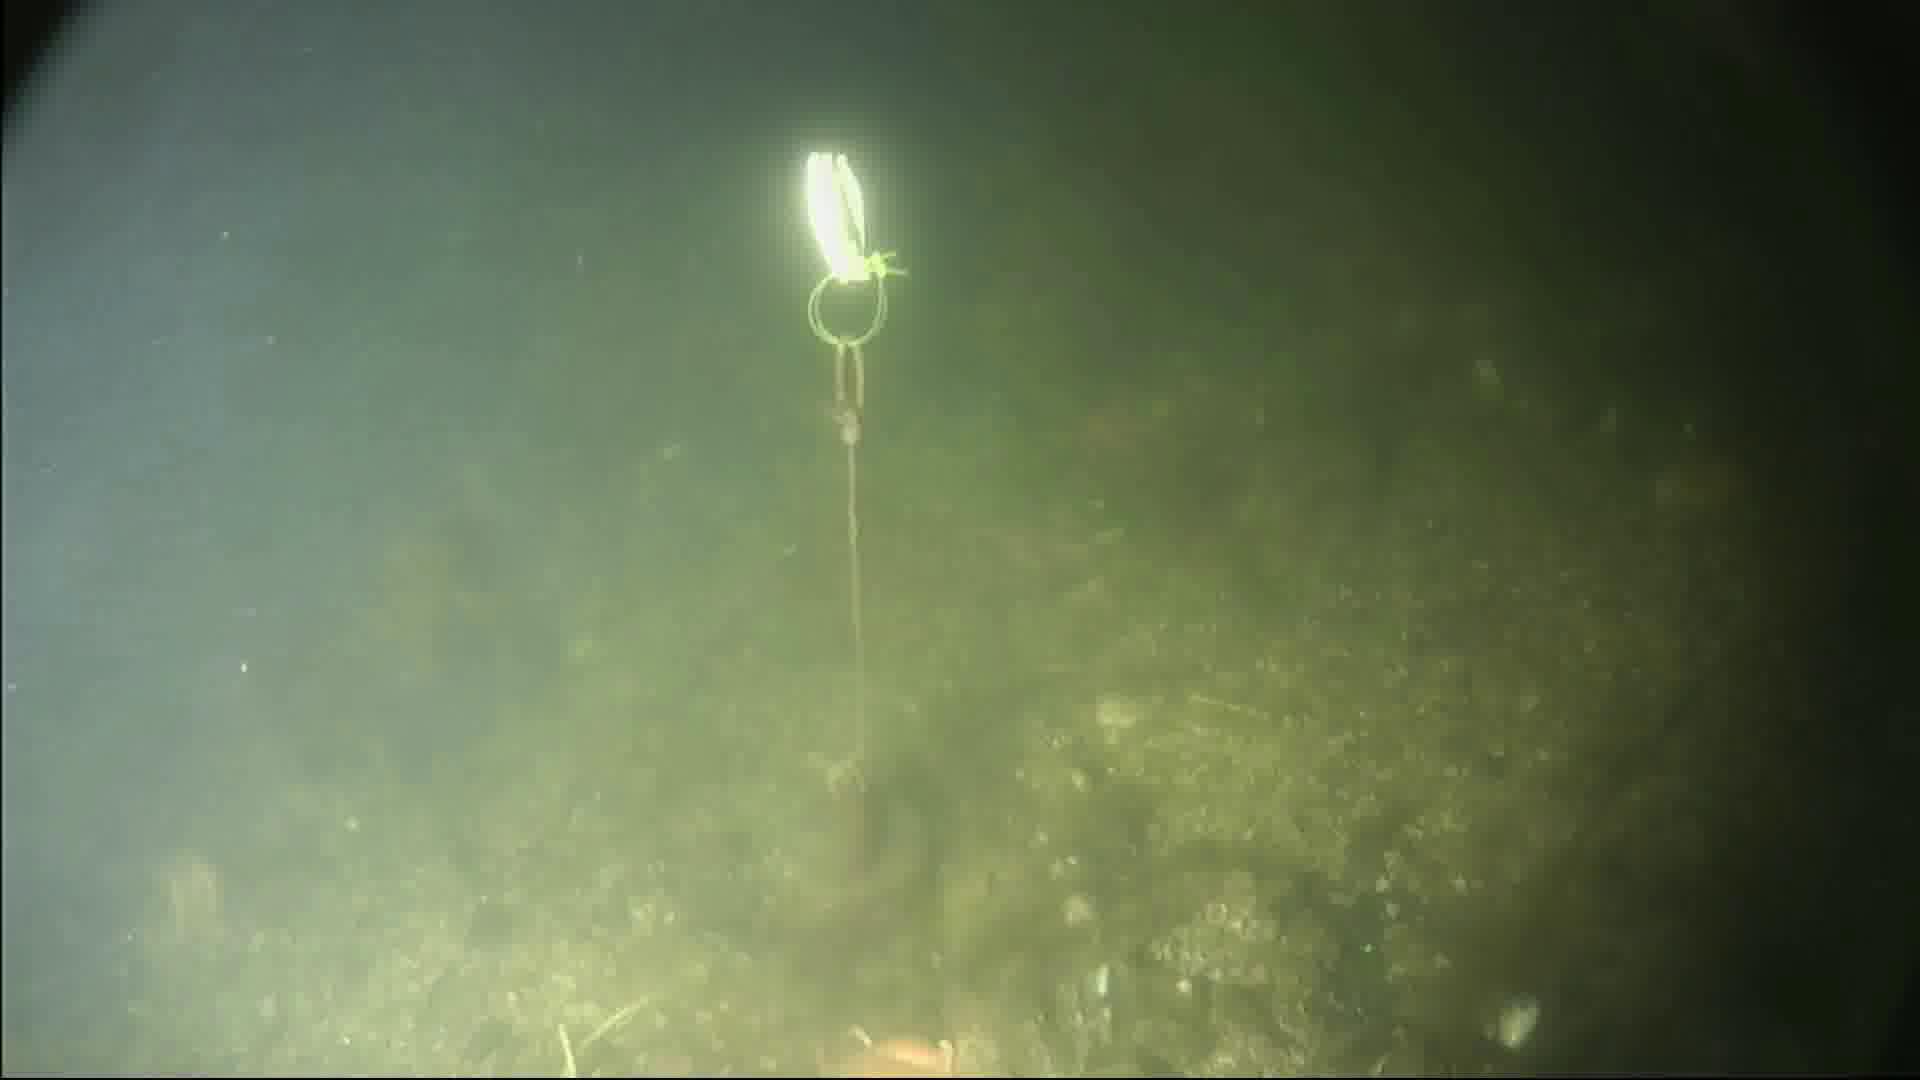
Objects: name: starfish